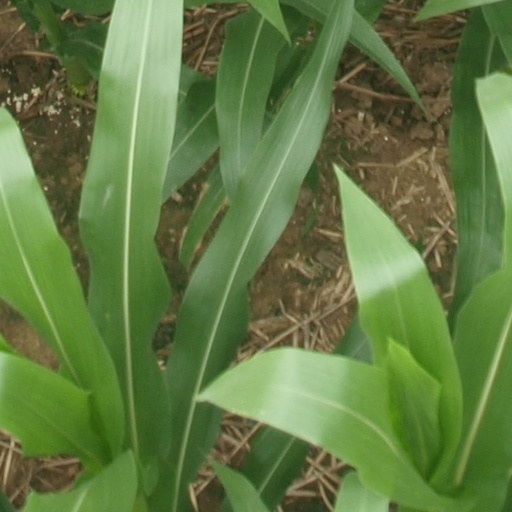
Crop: maize; corn